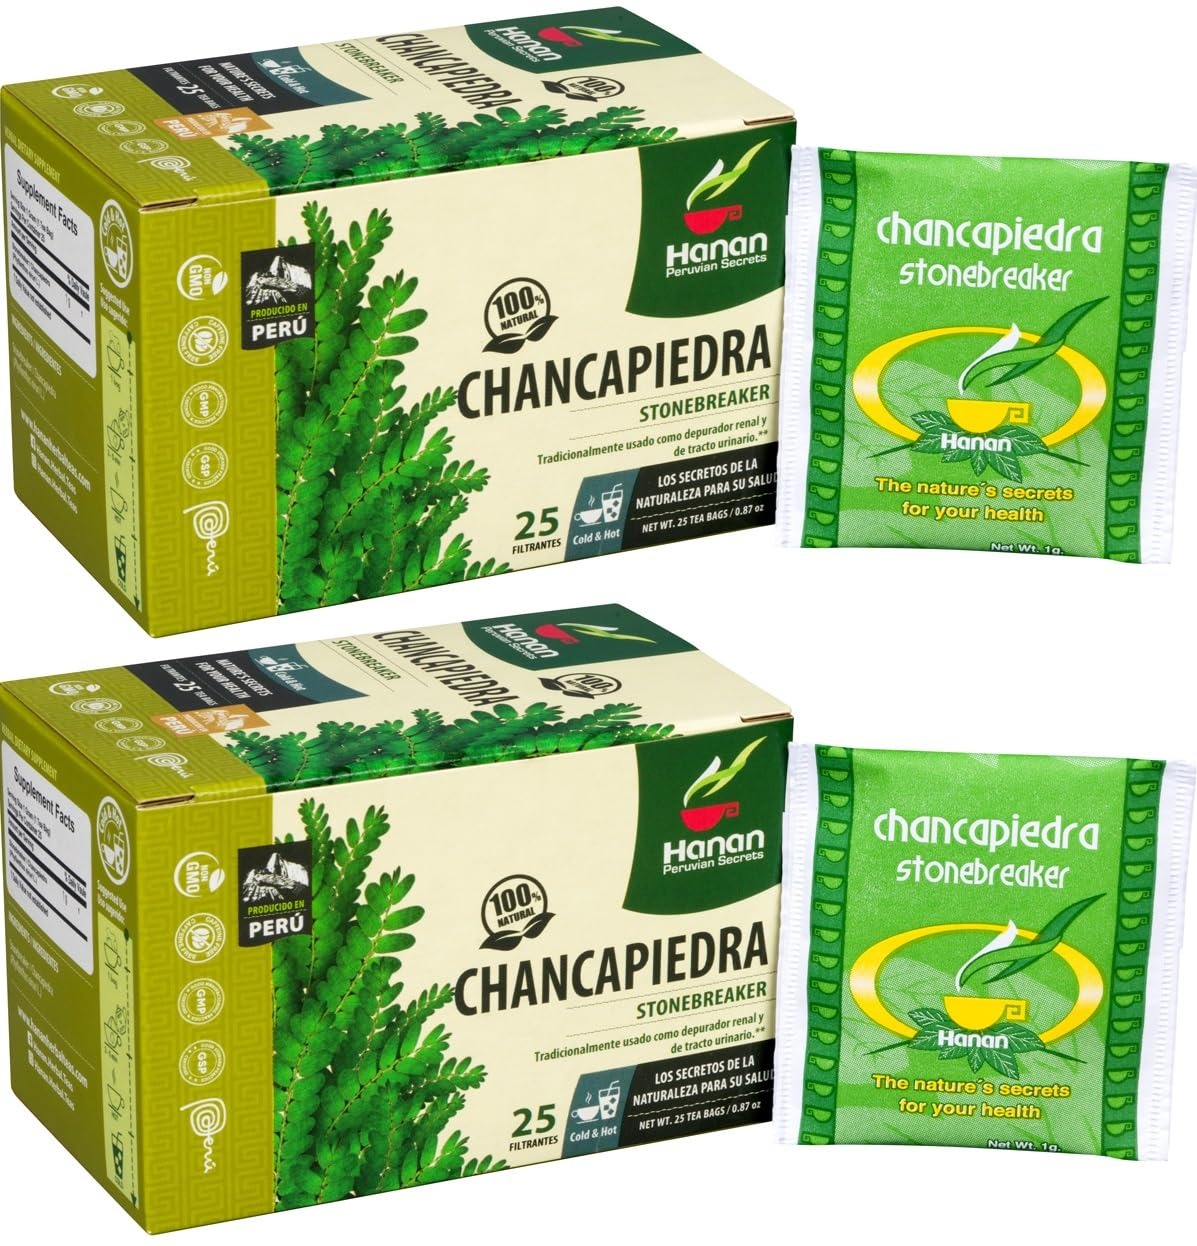
Item Name: Hanan Chanca Piedra Tea Stone Breaker 50 Teabags of Dried Chancapiedra Leaves Wild-Grown in Peru
Bullet Point 1: 1000 milligrams of Stonebreaker / Chancapiedra / Quebra Pedra in each filtered teabag
Bullet Point 2: Plant Therapy - Dried ‘Phyllanthus niruri’ plant leaves and herbs from Peru
Bullet Point 3: All-Natural Herbal Tea and Supplement wild grown in Peru
Bullet Point 4: Three percent of earnings are donated to conservation of the Amazon rainforest.
Bullet Point 5: "No Excuses" Guarantee – free sample of any Peruvian Naturals product if not completely satisfied.
Product Description: 50 Chanca Piedra Stone Breaker Teabags - Kidney Support Experience the many health benefits of Peruvian Chanca Piedra Tea, also known as “Stonebreaker” or “Quebra Pedra.” This organic herbal plant grows wild in the Amazon rainforest of Peru, where native tribes have taken the leaf as a chanca piedra tea for centuries. Each serving contains 1000 milligrams of wild chanca peiadra leaf powder. Peruvian Naturals Chanca Piedra Stone Breaker Supplement is one of the bestselling gallbladder supplements because it works! Take control of your digestive, uric and kidney health today! Product Features 25 Chanca Piedra Filtered TeabagsMade from Chanca Piedra leaf powderWild-grown in Peru100% vegan, non-GMO Our Promise If you have any issues with your order, take advantage of our “No Excuses” Guarantee and contact us right away so that we can make sure you walk away a happy customer.Three percent of Peruvian Naturals earnings are invested in small farms and agricultural businesses in rural Peru.
Value: 50.0
Unit: Count

Price: 28.22